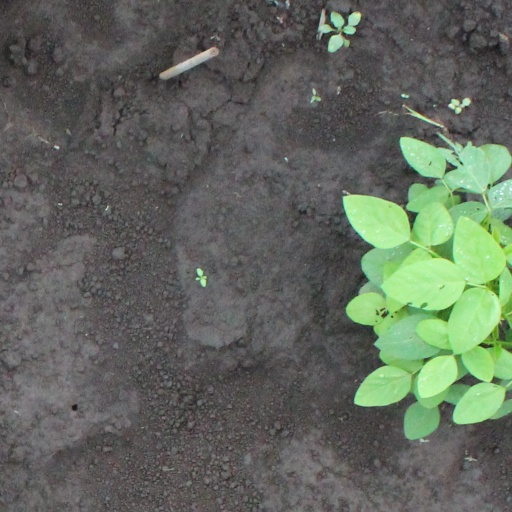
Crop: soybean